Cédric Beullens

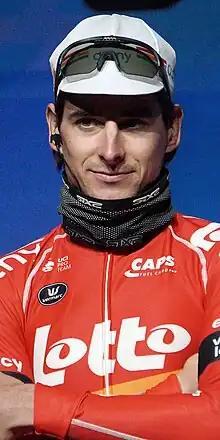
Cédric Beullens

Cédric Beullens (born 27 January 1997) is a Belgian professional racing cyclist, who currently rides for UCI ProTeam .